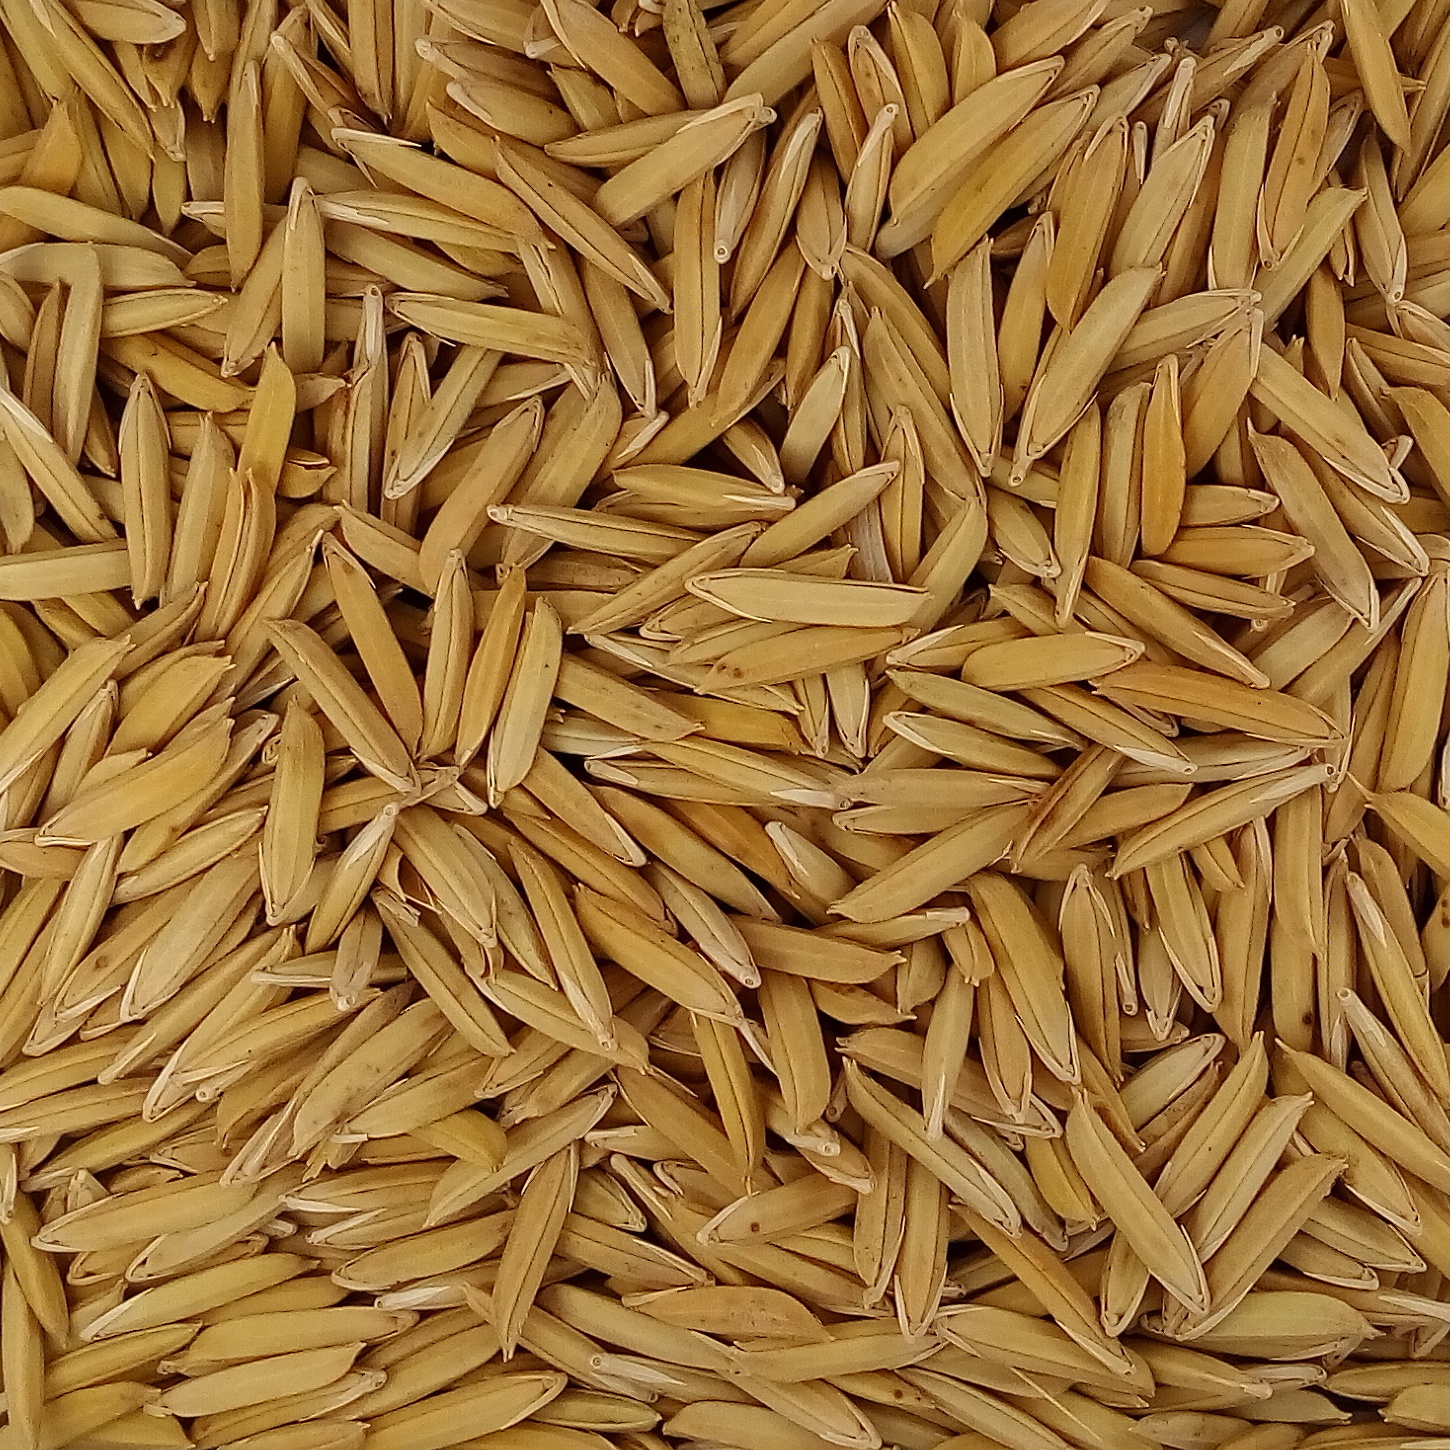
Rice seed variety: 1718